Phil Parsons Racing

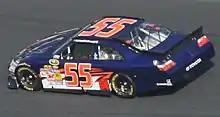
Michael McDowell in the No. 55 during the 2010 Coca-Cola 600

For 2010, Prism Motorsports added a second car provided by Michael Waltrip Racing, the No. 55, driven by former team driver Michael McDowell. The car number had previously been used by Michael Waltrip from 2007 to 2009. Randy Humphrey was listed as the car's official owner. At the start of the season, Prism had no sponsorship for this car. McDowell succeeded in qualifying the No. 55 into the starting field for the 2010 Daytona 500. After qualifying, McDowell said that this was the "biggest race of the season" for Prism, as the guaranteed winnings would enable the team to stay on the track for several weeks. McDowell qualified 29th, picked up sponsorship from South Carolina-based Firefly Vodka, and finished 33rd after a drive shaft issue. McDowell and teammate Dave Blaney swapped rides at Phoenix and Texas in an effort to get the team higher in owner points.